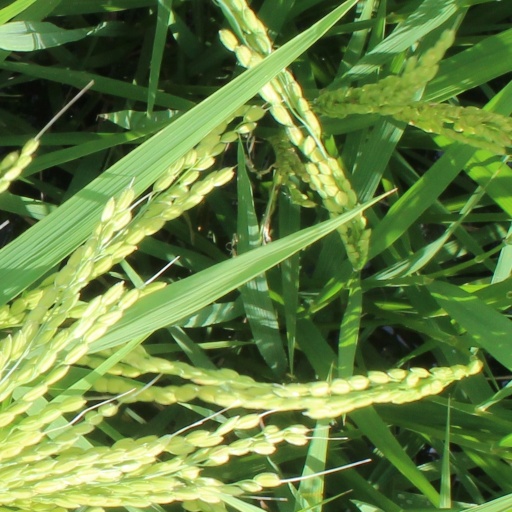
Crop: rice